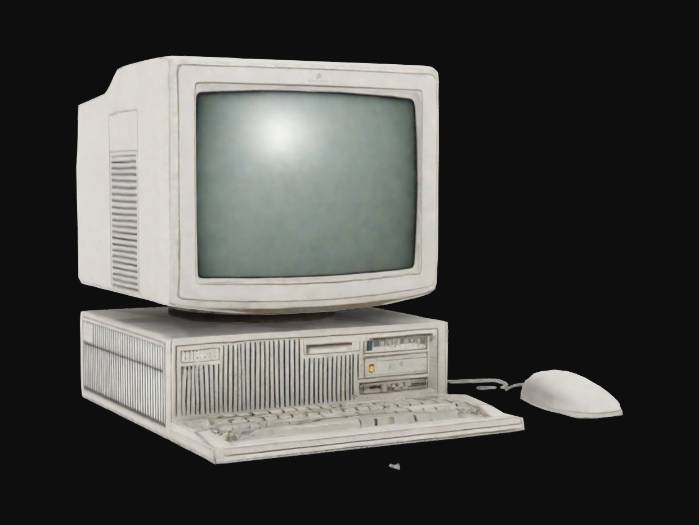
미적 점수 (1~10점): 1